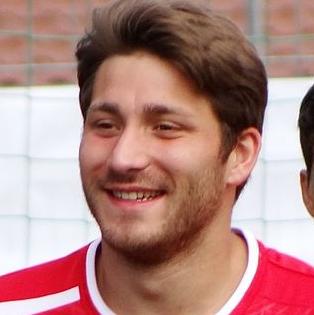
Age: 21